Reclam

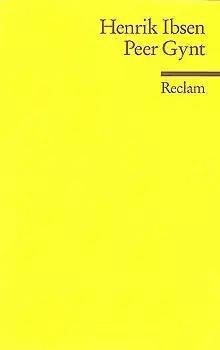
Reclam "Universal-Bibliothek" edition of Henrik Ibsen's "Peer Gynt"

Reclam Verlag is a German publishing house, established in Leipzig in 1828 by Anton Philipp Reclam (1807–1896). It is particularly well known for the "little yellow books" of its "Universal-Bibliothek" ("universal library"), simple paperback editions of literary classics for schools and universities.